The Real World: San Diego (2004 season)

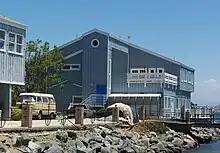
The North Harbor Drive house, where the cast resided.

The cast's residence was a custom-designed, two-story house at 4922 North Harbor Drive in San Diego. The house, formerly a Blue Crab Seafood restaurant and a marine supply company, sits on the edge of the southeast end of Driscoll's Wharf, overlooking America's Cup Harbor in Point Loma. MTV.com gives its size as , though realworldhouses.com gives it as . During filming of the series, the property included a sand volleyball court and basketball court.